Eureka Flag

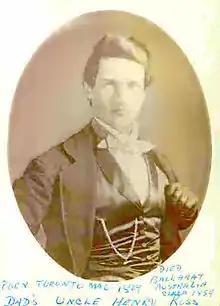
Portrait of Henry Ross, one of the rebel captains, who may be the designer of the Eureka Flag

The front cover of Raffaello Carboni's 1855 "The Eureka Stockade" featuring a Eureka Flag with diamond-shaped stars